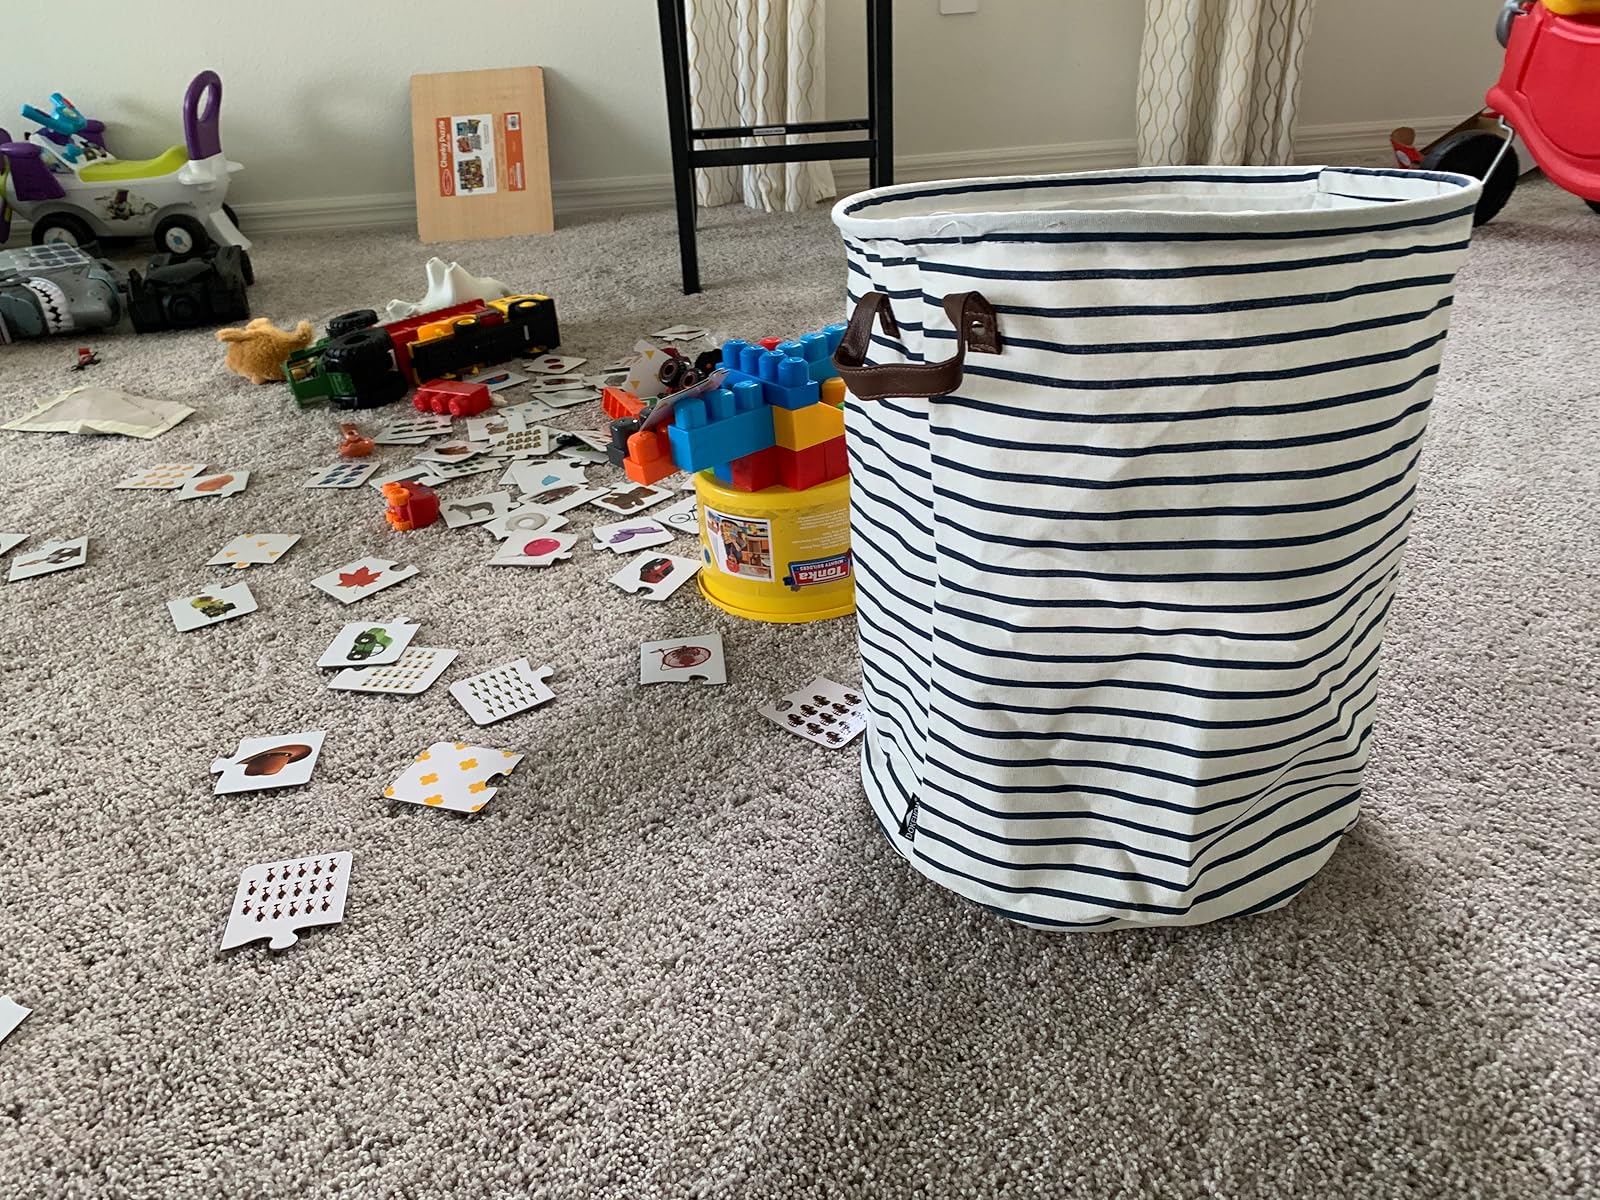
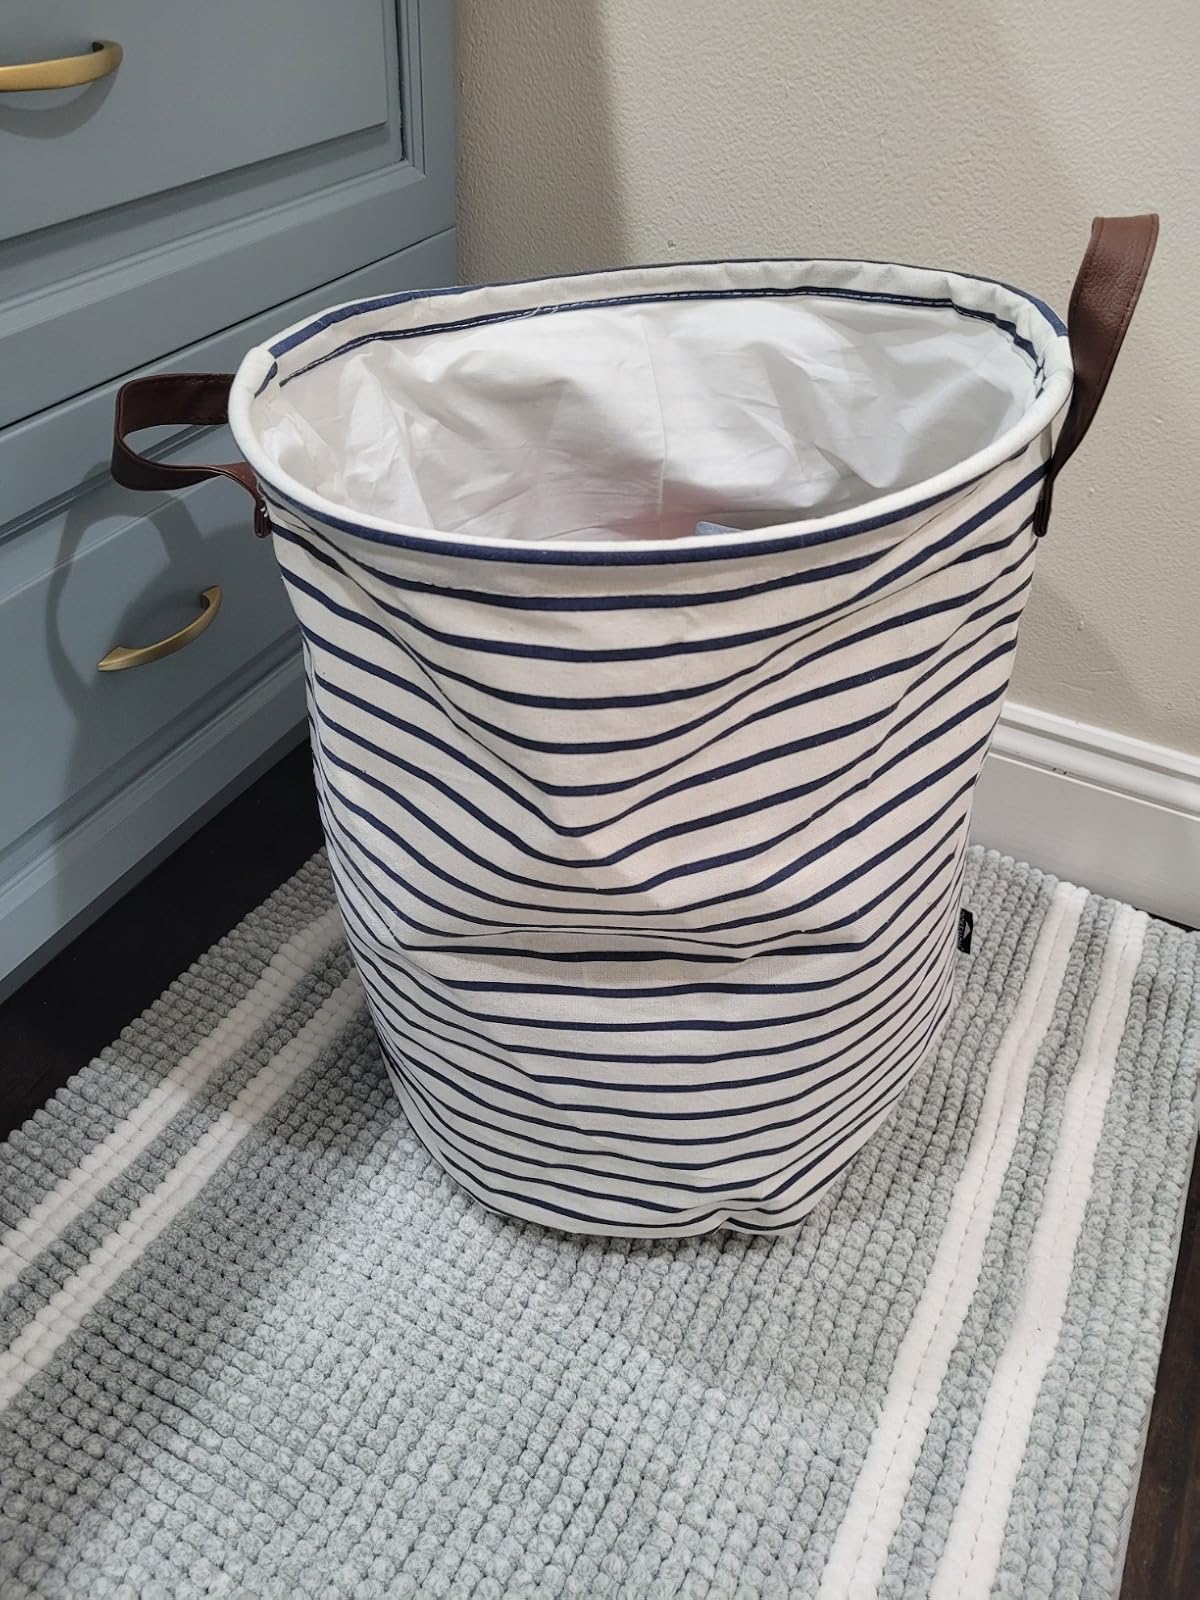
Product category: items_hamper
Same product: yes